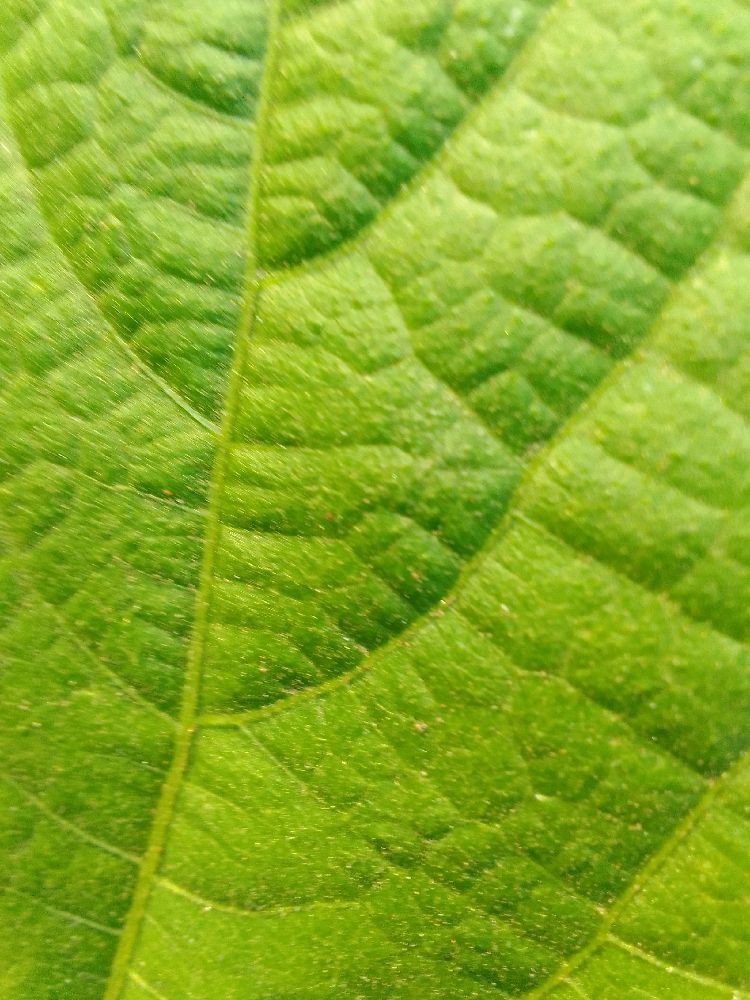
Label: healthy